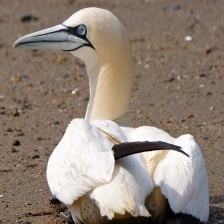
Species: NORTHERN GANNET
Scientific name: MORUS BASSANUS